Hamilton Philharmonic Orchestra

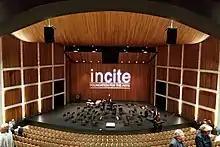
Great Hall at FirstOntario Concert Hall

The Hamilton Philharmonic Orchestra (HPO) is a professional Canadian orchestra based in Hamilton, Ontario. The orchestra gives concerts primarily at the FirstOntario Concert Hall.